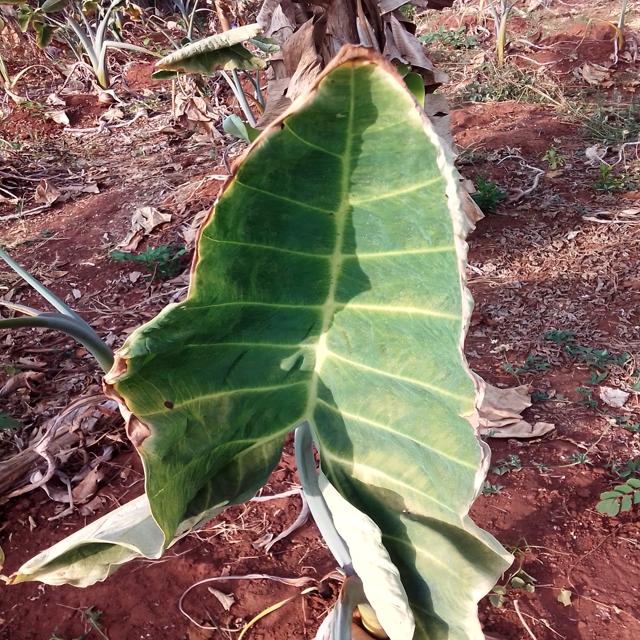
Label: Early_Blight